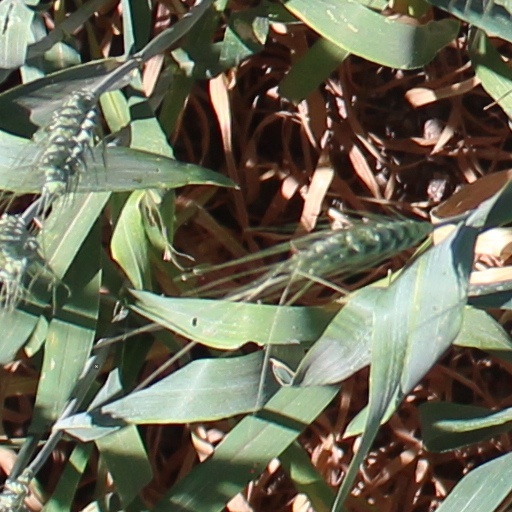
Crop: wheat